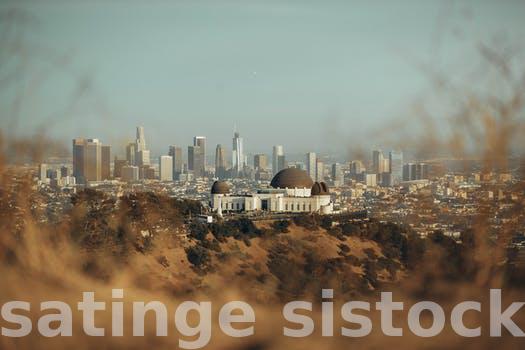
Label: Watermark